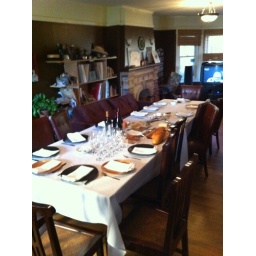
This year's table will seat 15. Blessed to be surrounded by many wonderful people